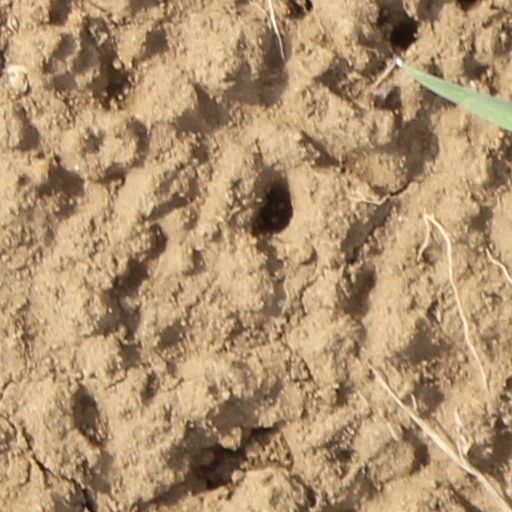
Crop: wheat